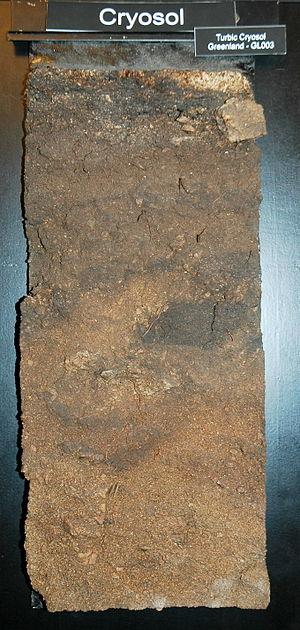
Dans la Base de référence mondiale pour les ressources en sols ou dans le référentiel pédologique français, le groupe de référence des sols cryosols comprend des sols, particuliers des régions froides, composés en profondeur d'une partie en permanence gelée, appelée le pergélisol, et à la surface d'une partie, qui se dégèle pendant une durée de l'année.